Erin Doherty

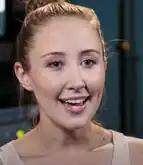
Erin Doherty in 2020

Erin Rachael Doherty is of Irish heritage and is from Crawley in West Sussex. Her paternal grandfather was from Carndonagh, a town in Inishowen in the north of County Donegal in Ulster. Doherty's parents divorced when she was four. She began acting in Sunday drama classes with her older sister Grace shortly afterwards.